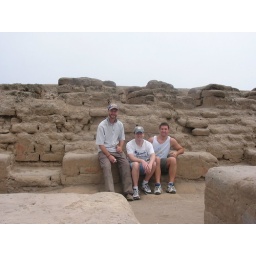
So... we're sitting where they would store a mummified person in the fetal position